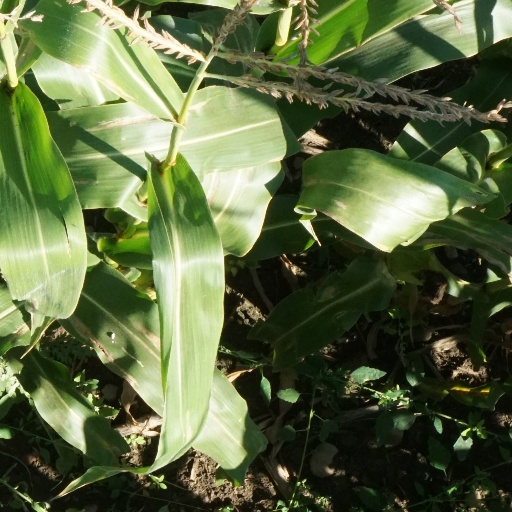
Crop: maize; corn